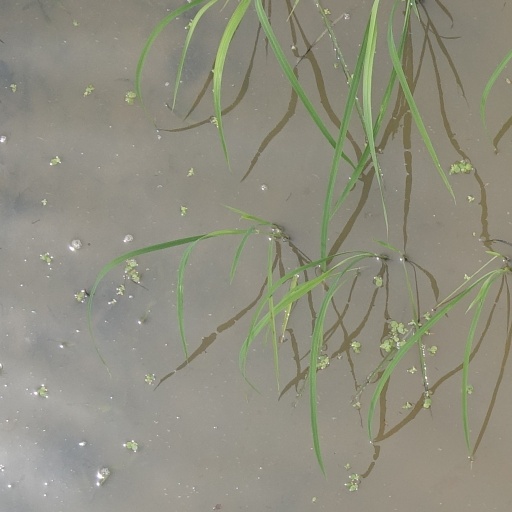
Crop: rice